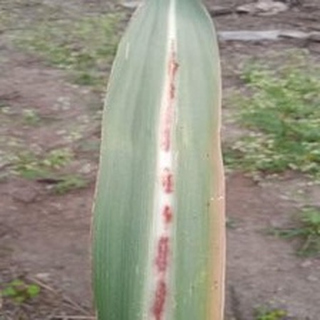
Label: sugarcane_red_rot